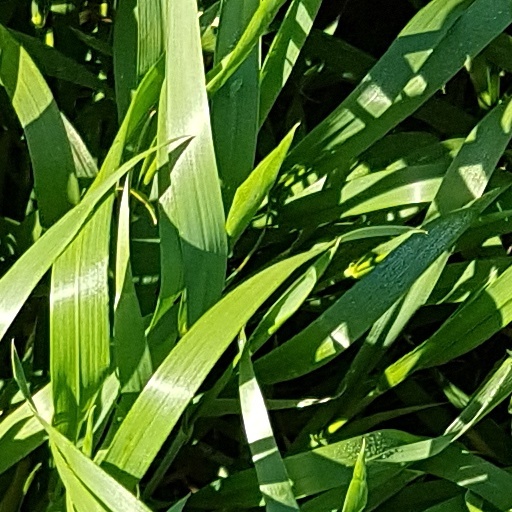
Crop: wheat